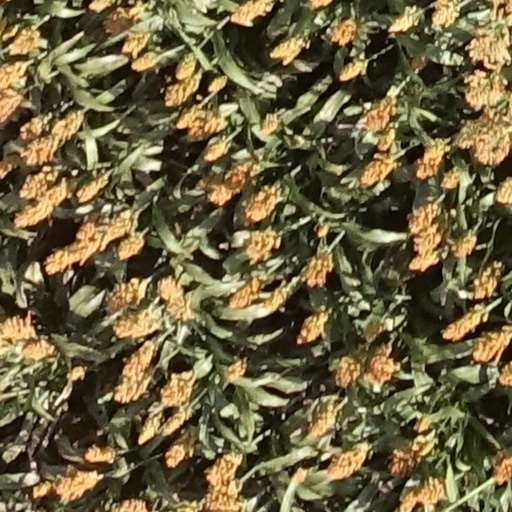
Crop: sorghum